Pulmonary alveolar proteinosis

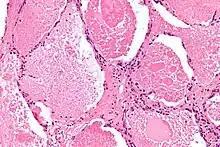
Micrograph of pulmonary alveolar proteinosis, showing the characteristic airspace filling with focally dense globs referred to as "chatter" or "dense bodies". H&E stain.

Pulmonary alveolar proteinosis (PAP) is a rare lung disorder characterized by an abnormal accumulation of surfactant-derived lipoprotein compounds within the alveoli of the lung. The accumulated substances interfere with the normal gas exchange and expansion of the lungs, ultimately leading to difficulty breathing and a predisposition to developing lung infections. The causes of PAP may be grouped into primary (autoimmune PAP, hereditary PAP), secondary (multiple diseases), and congenital (multiple diseases, usually genetic) causes, although the most common cause is a primary autoimmune condition in an individual.